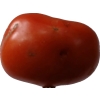
Label: tomato